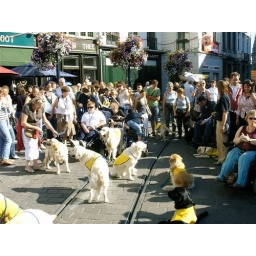
Alix is a female golden retriever and a service dog in training. Picture taken by her foster family.